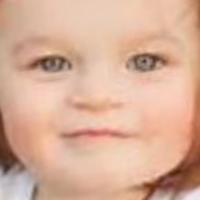
Age group: age 01-10